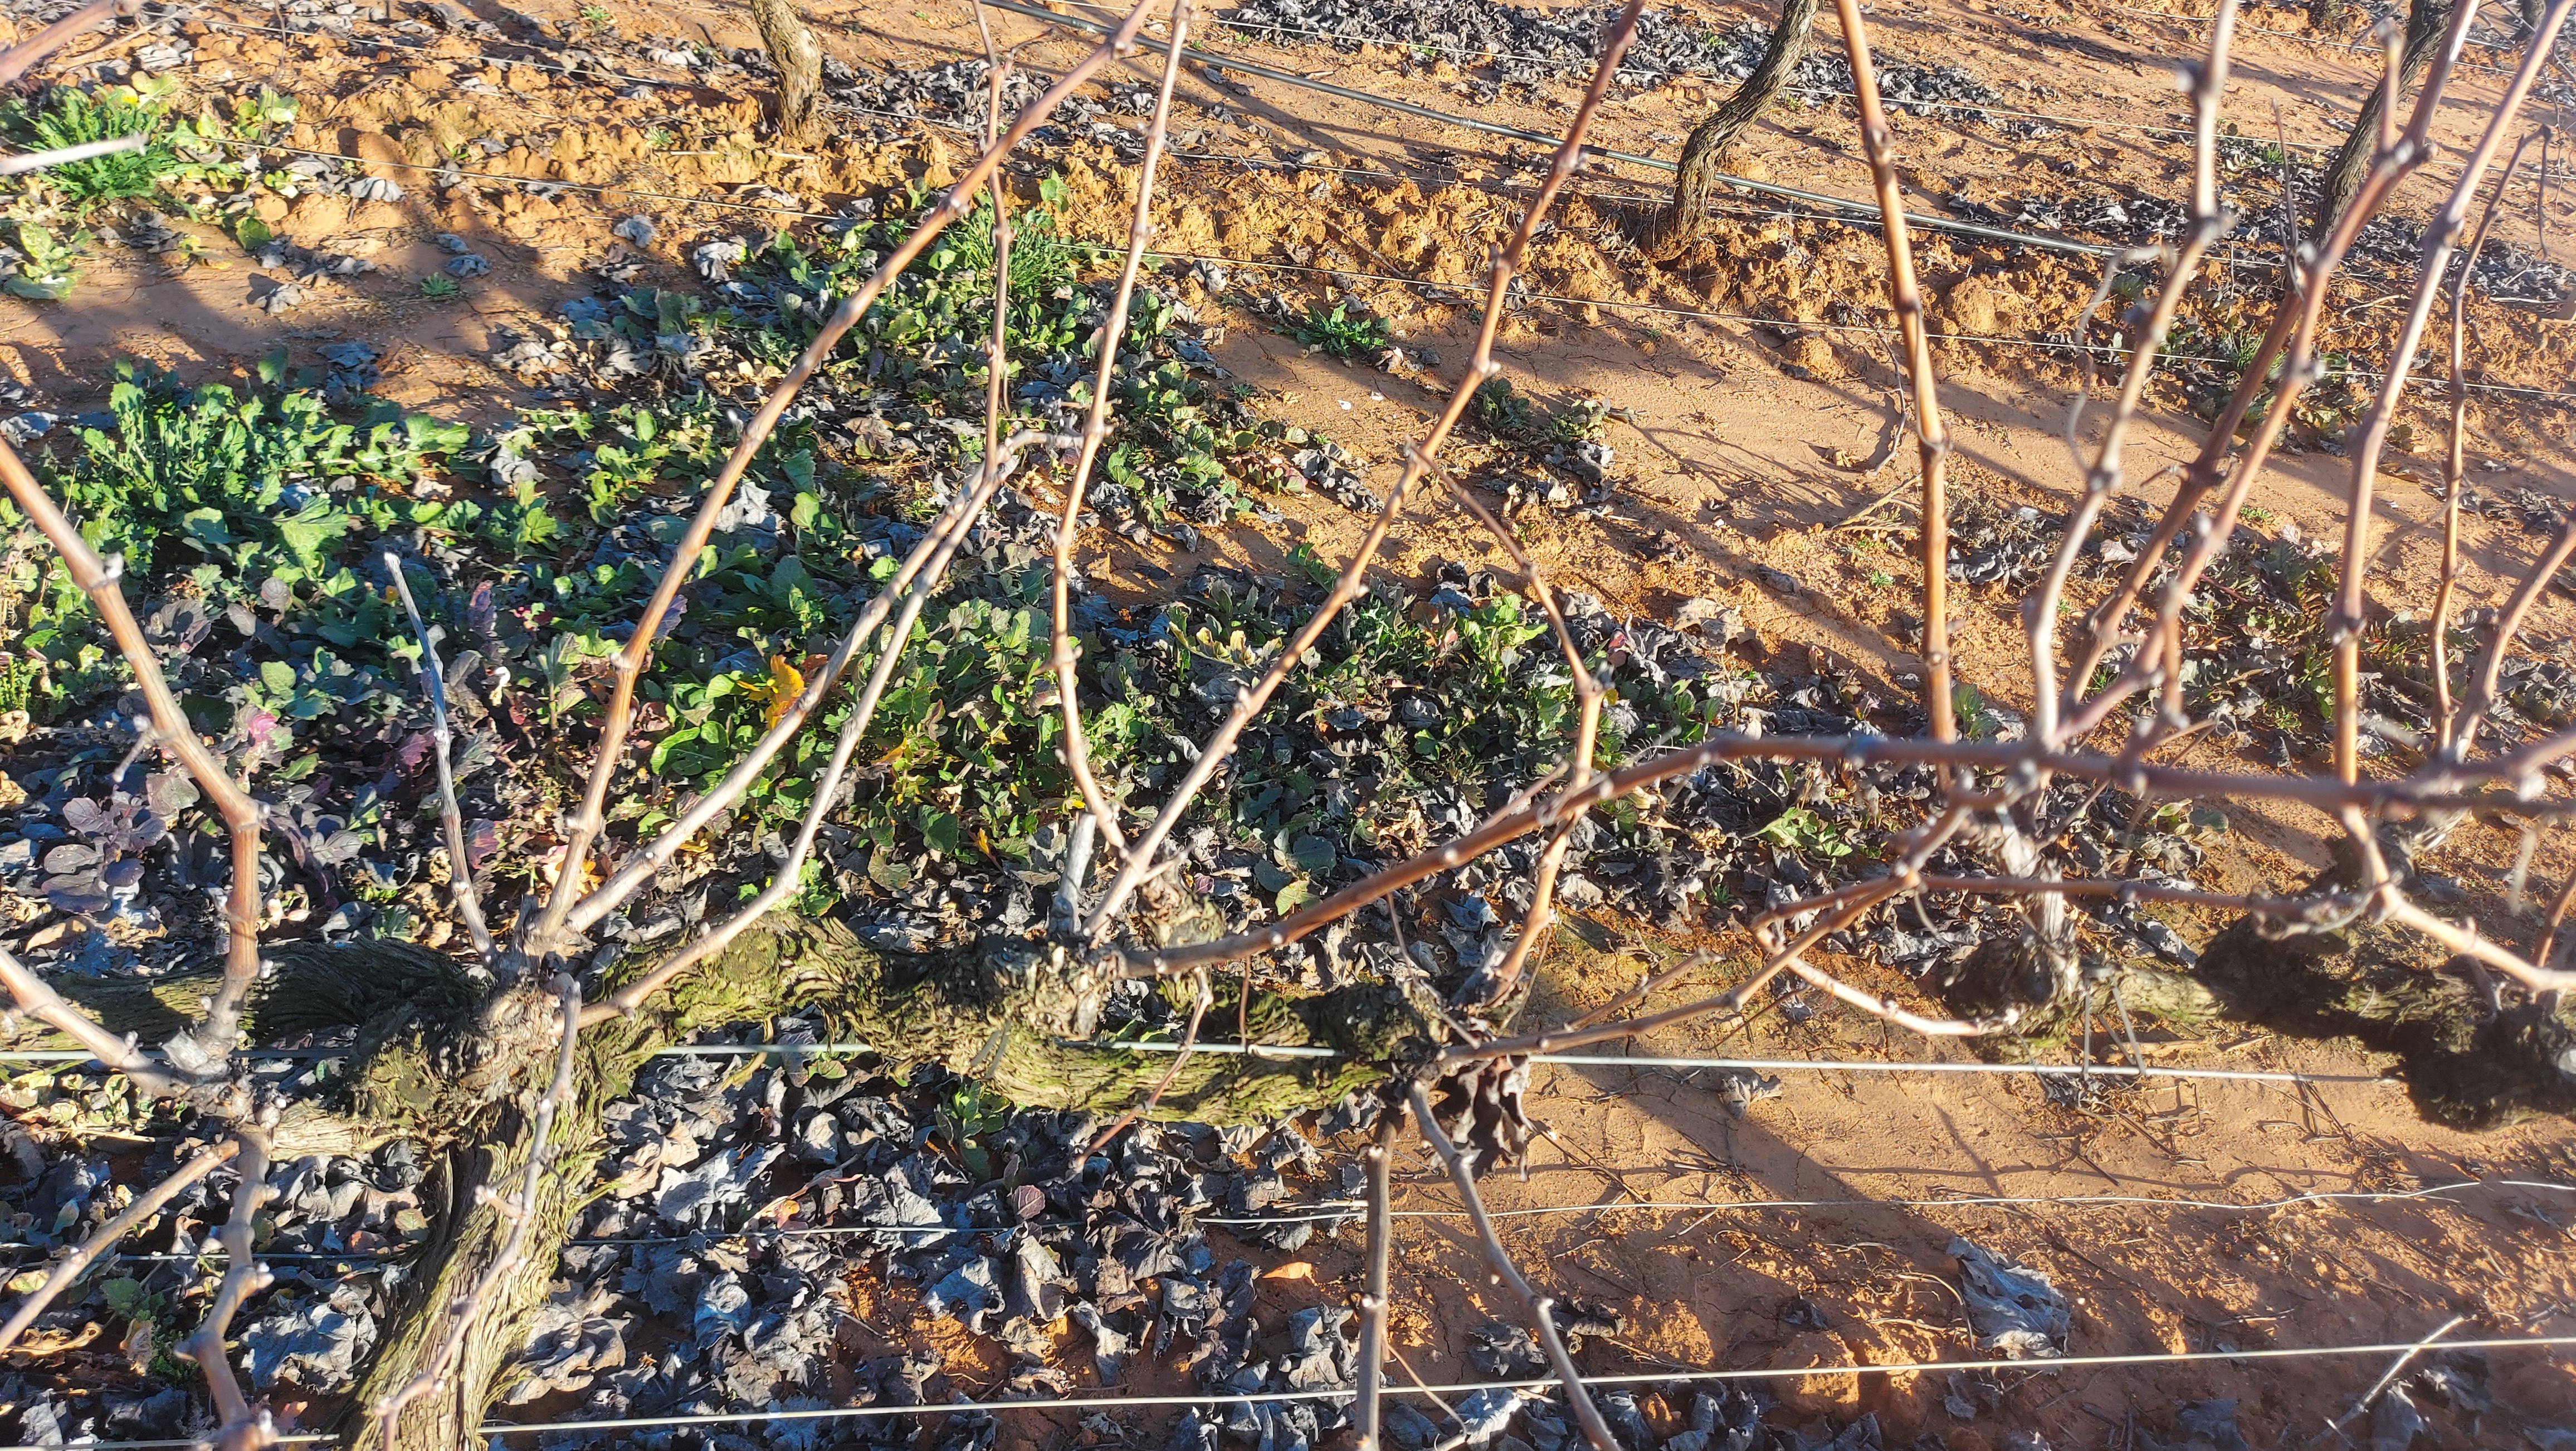
Unpruned shoots: 18
Pruned shoots: 0
Trunks: 2